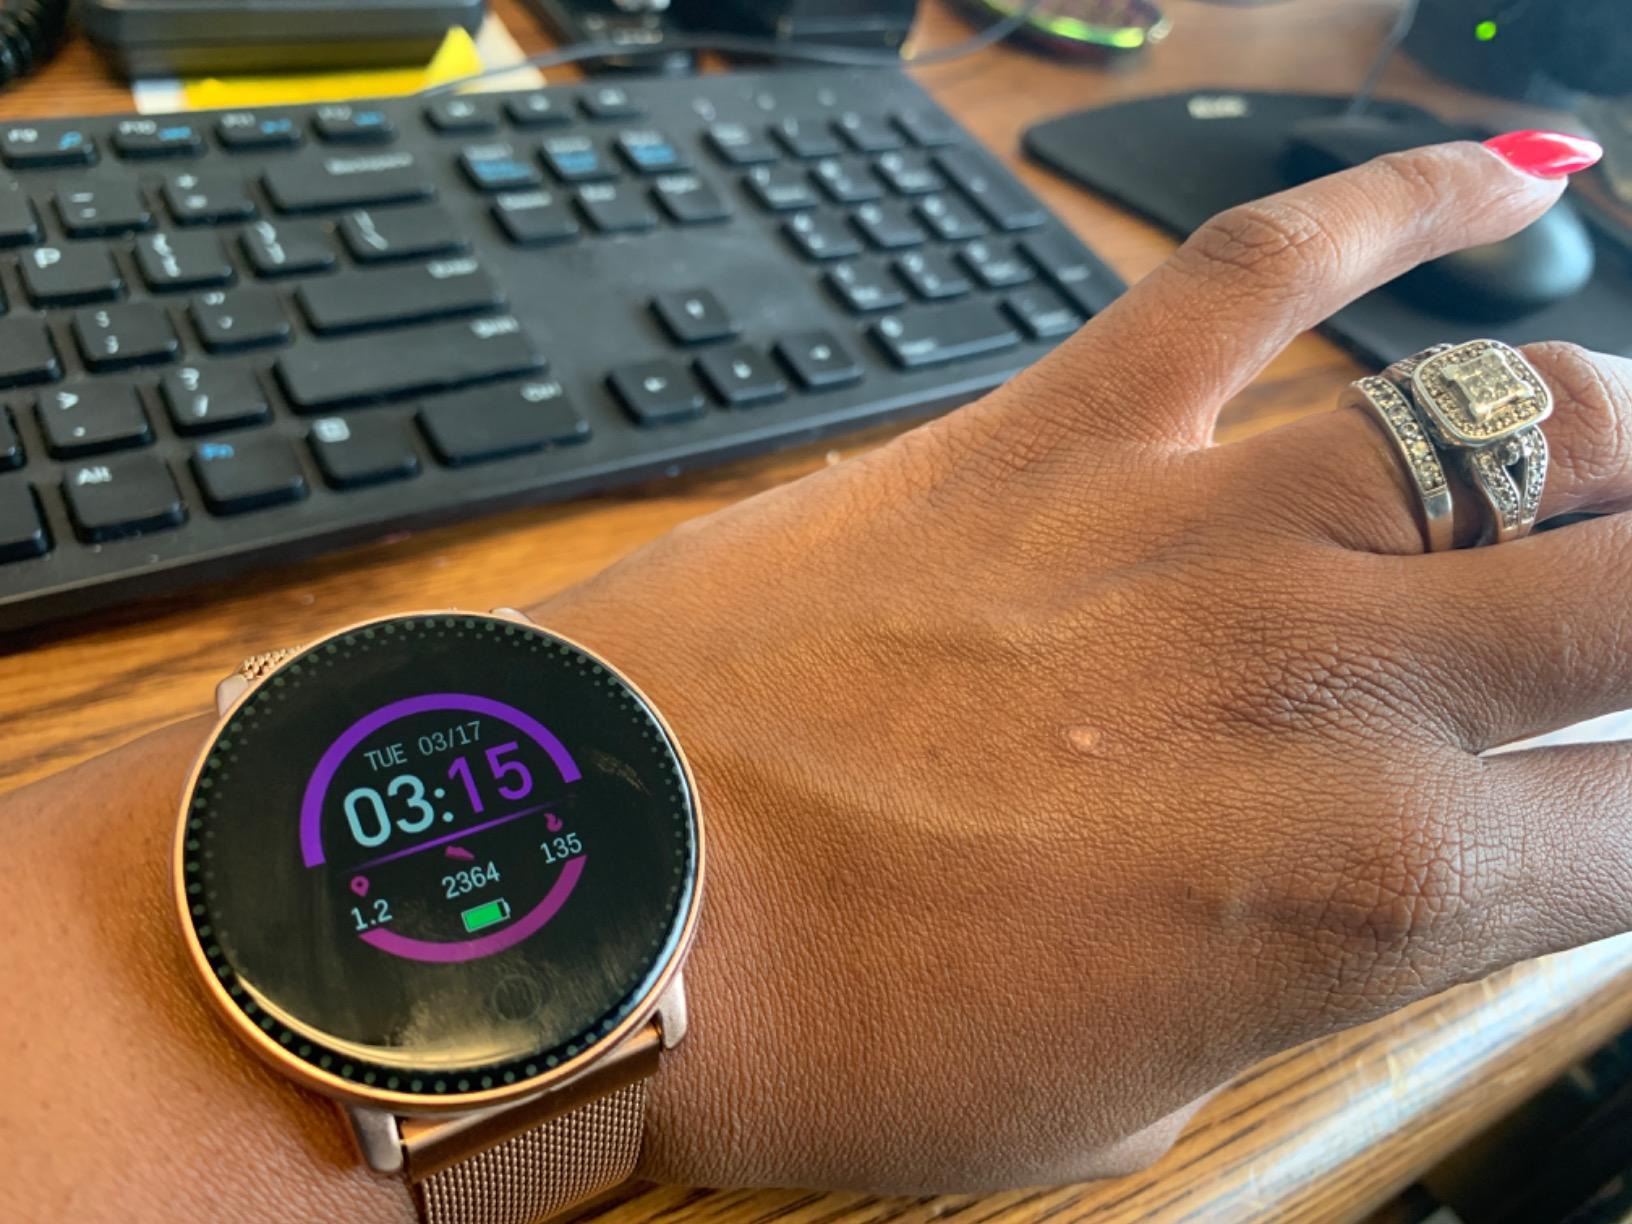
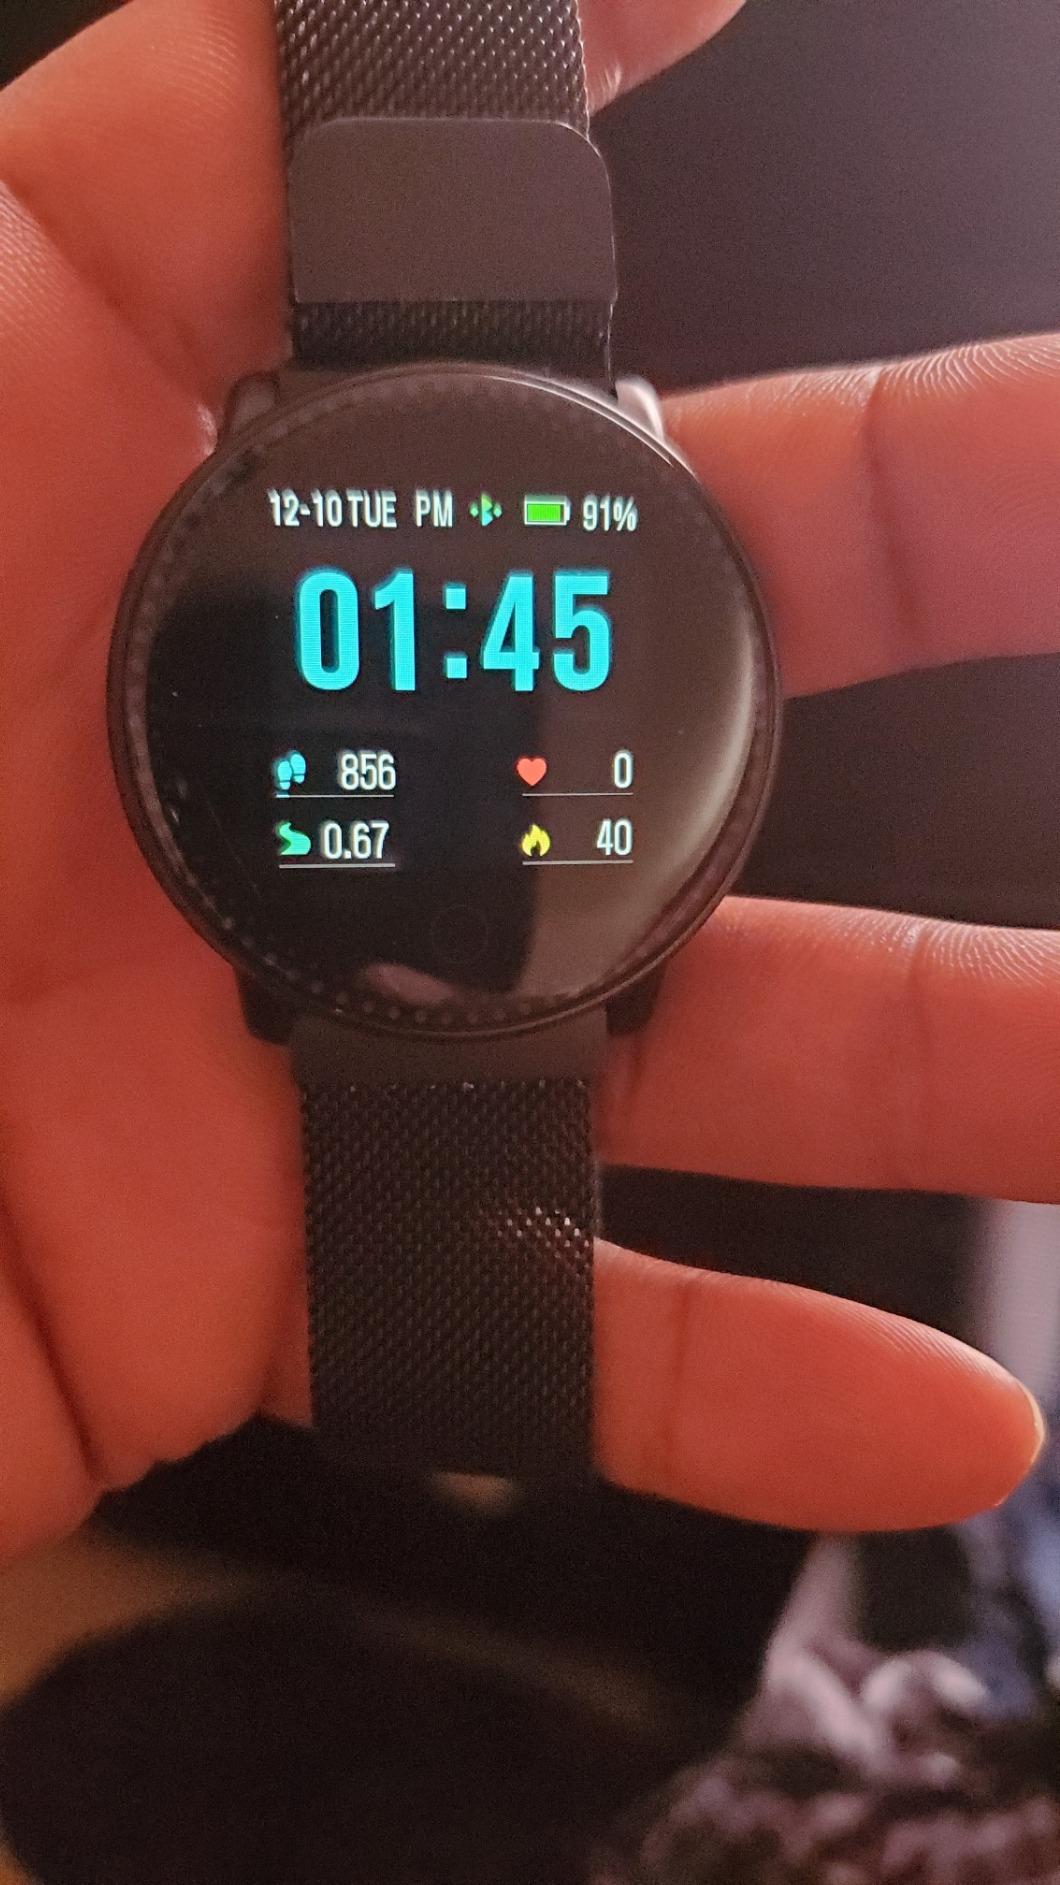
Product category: smartwatch
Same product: no